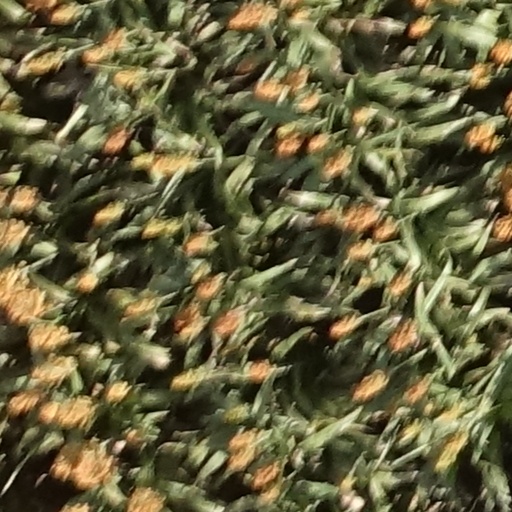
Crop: sorghum